Art Tripp

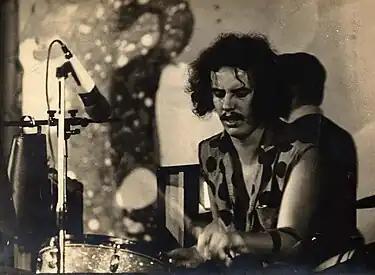
Art Tripp in Chicago in 1968

Arthur Dyer Tripp III (born September 10, 1944) is an American retired musician who is best known for his work as a percussionist with the original version of Frank Zappa's band the Mothers of Invention during the 1960s and Captain Beefheart and his Magic Band during the 1970s. Thereafter, Tripp retired from music. He attended an accredited chiropractic college in Los Angeles from 1980 through 1983, graduating with his Doctor of Chiropractic degree and later practising in Gulfport, Mississippi.